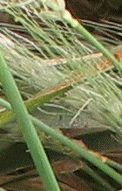
Label: Wheat___Brown_Rust